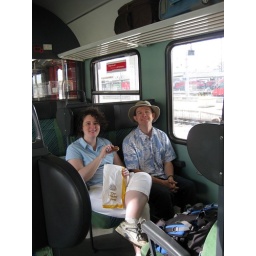
Kelly was busy cleaning the train window so we could take great pictures. But we were in the wrong car!!! LOL